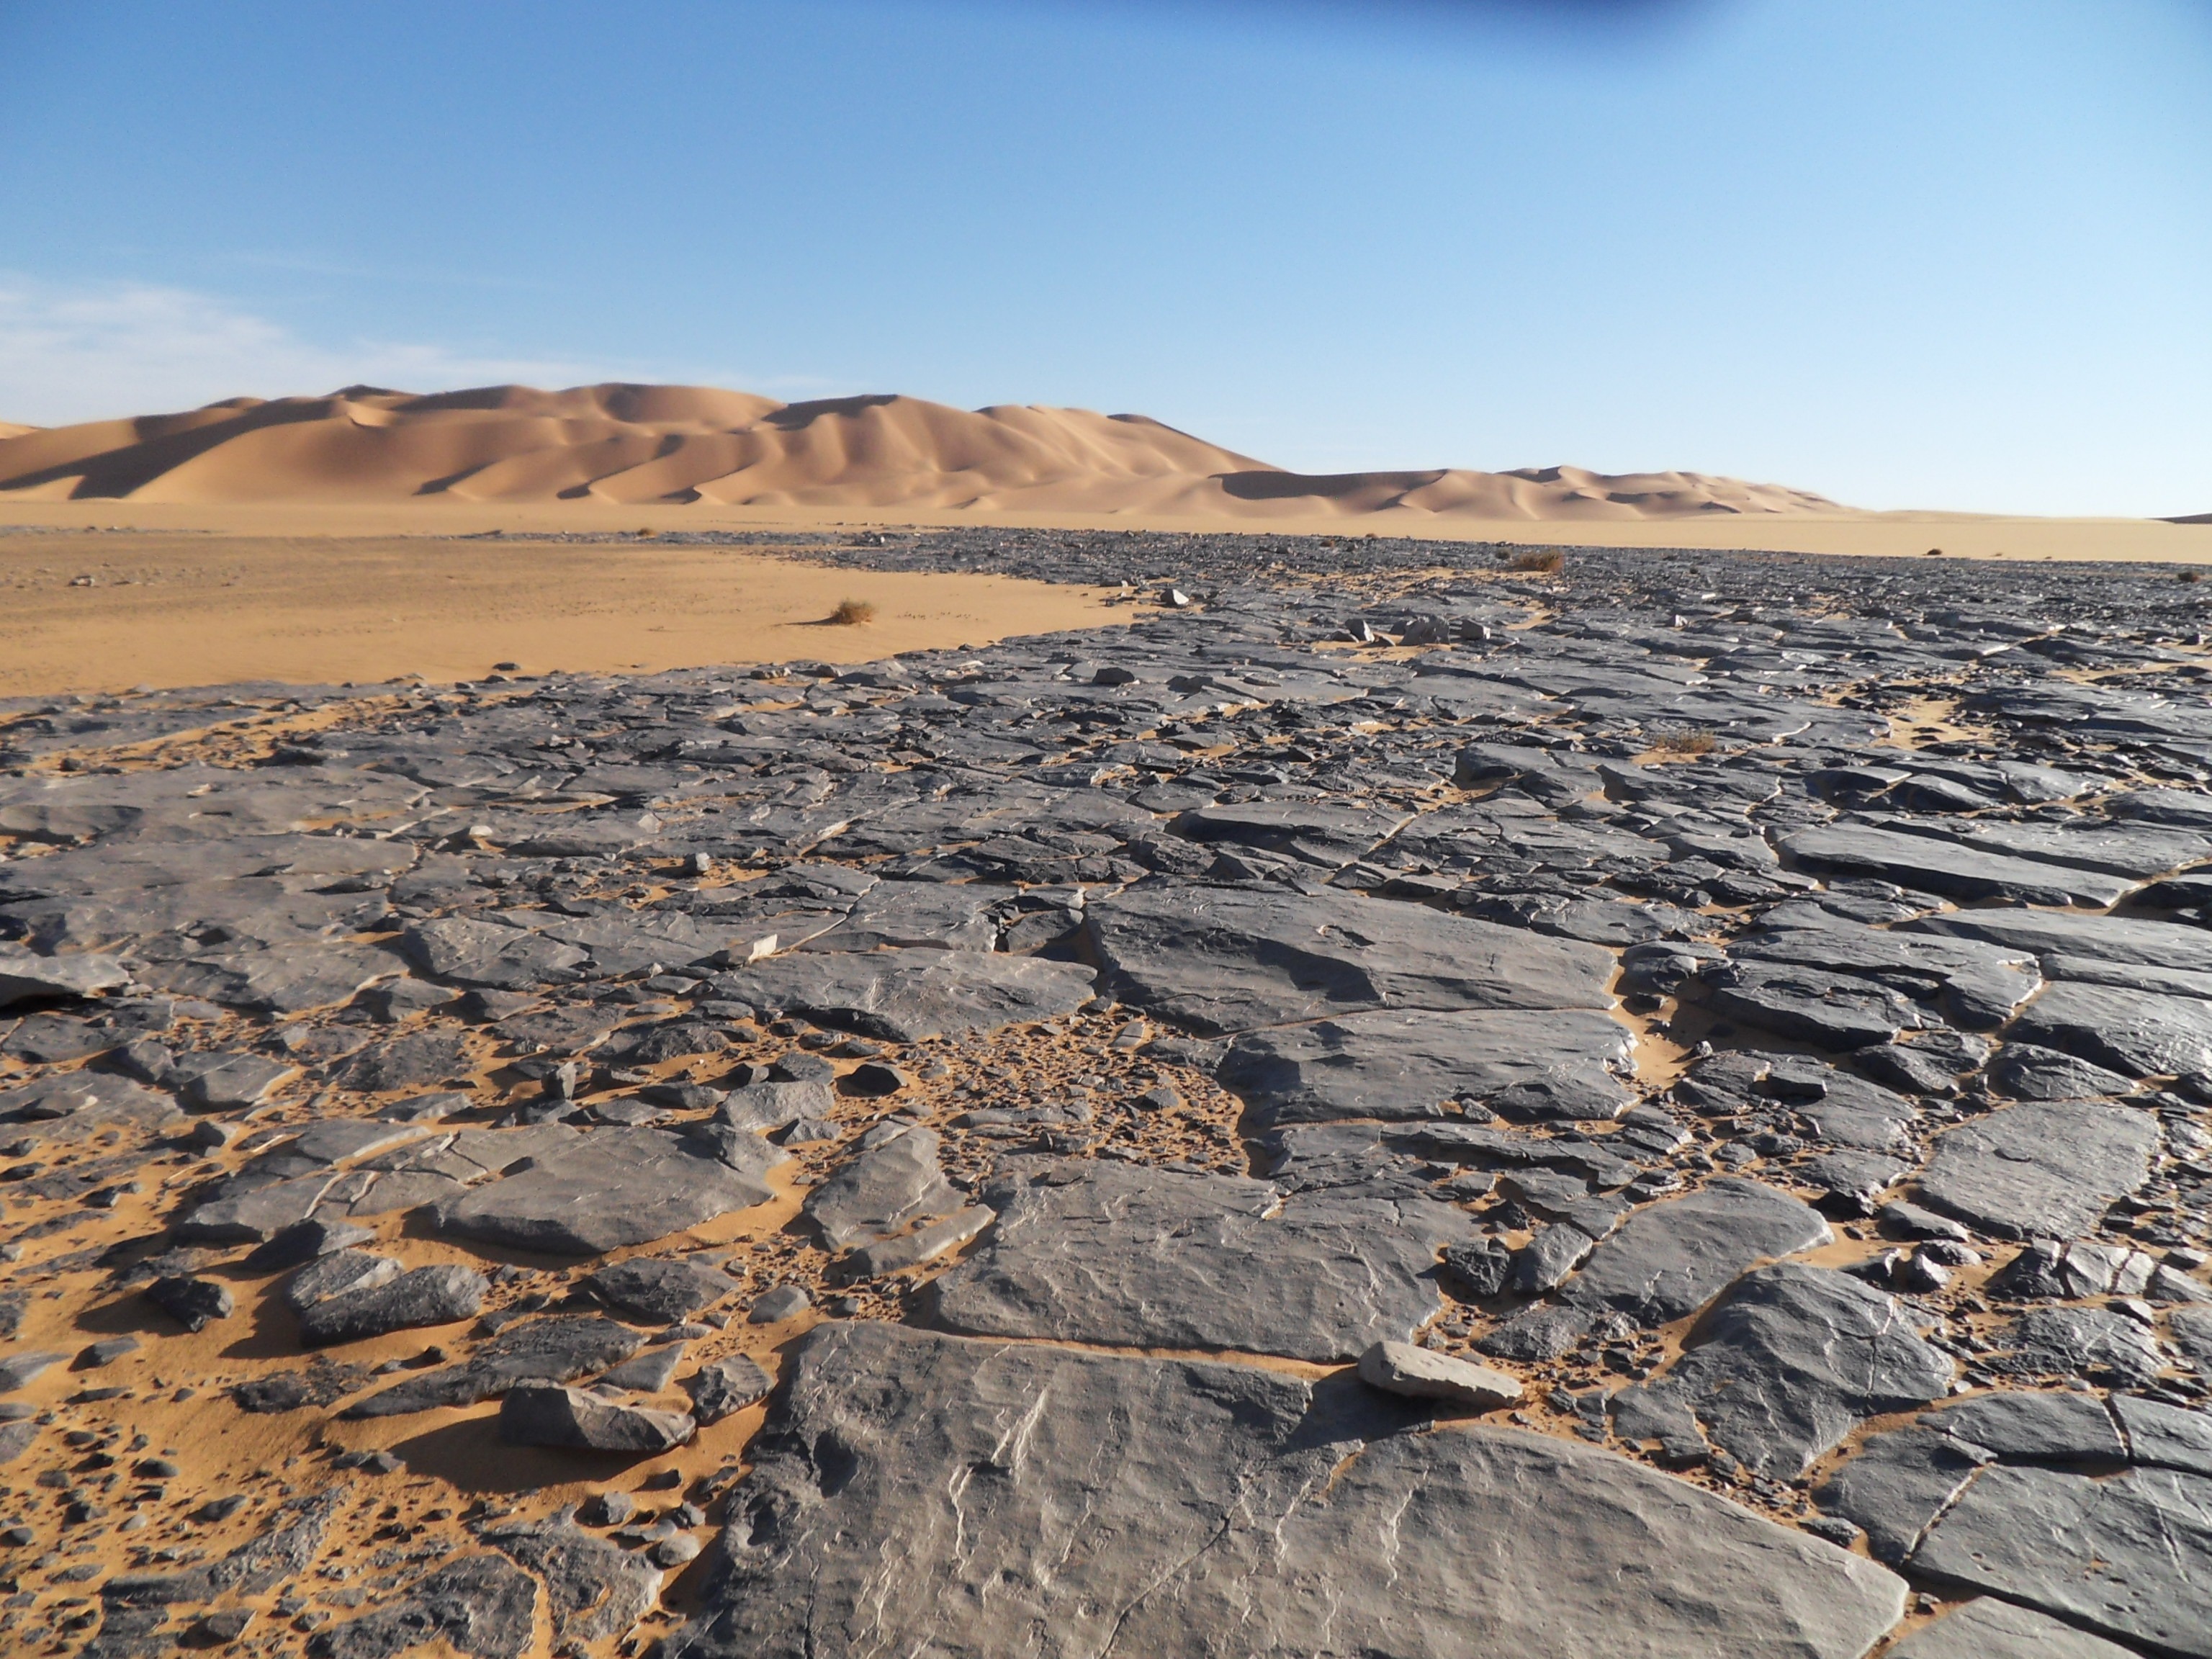
landscape, nature, sand, rock, wilderness, mountain, ground, desert, valley, dry, soil, terrain, material, dunes, stones, geology, badlands, hot, plateau, way, habitat, wadi, landform, erg, reprint, mation, natural environment, geographical feature, aeolian landform, forms of wind